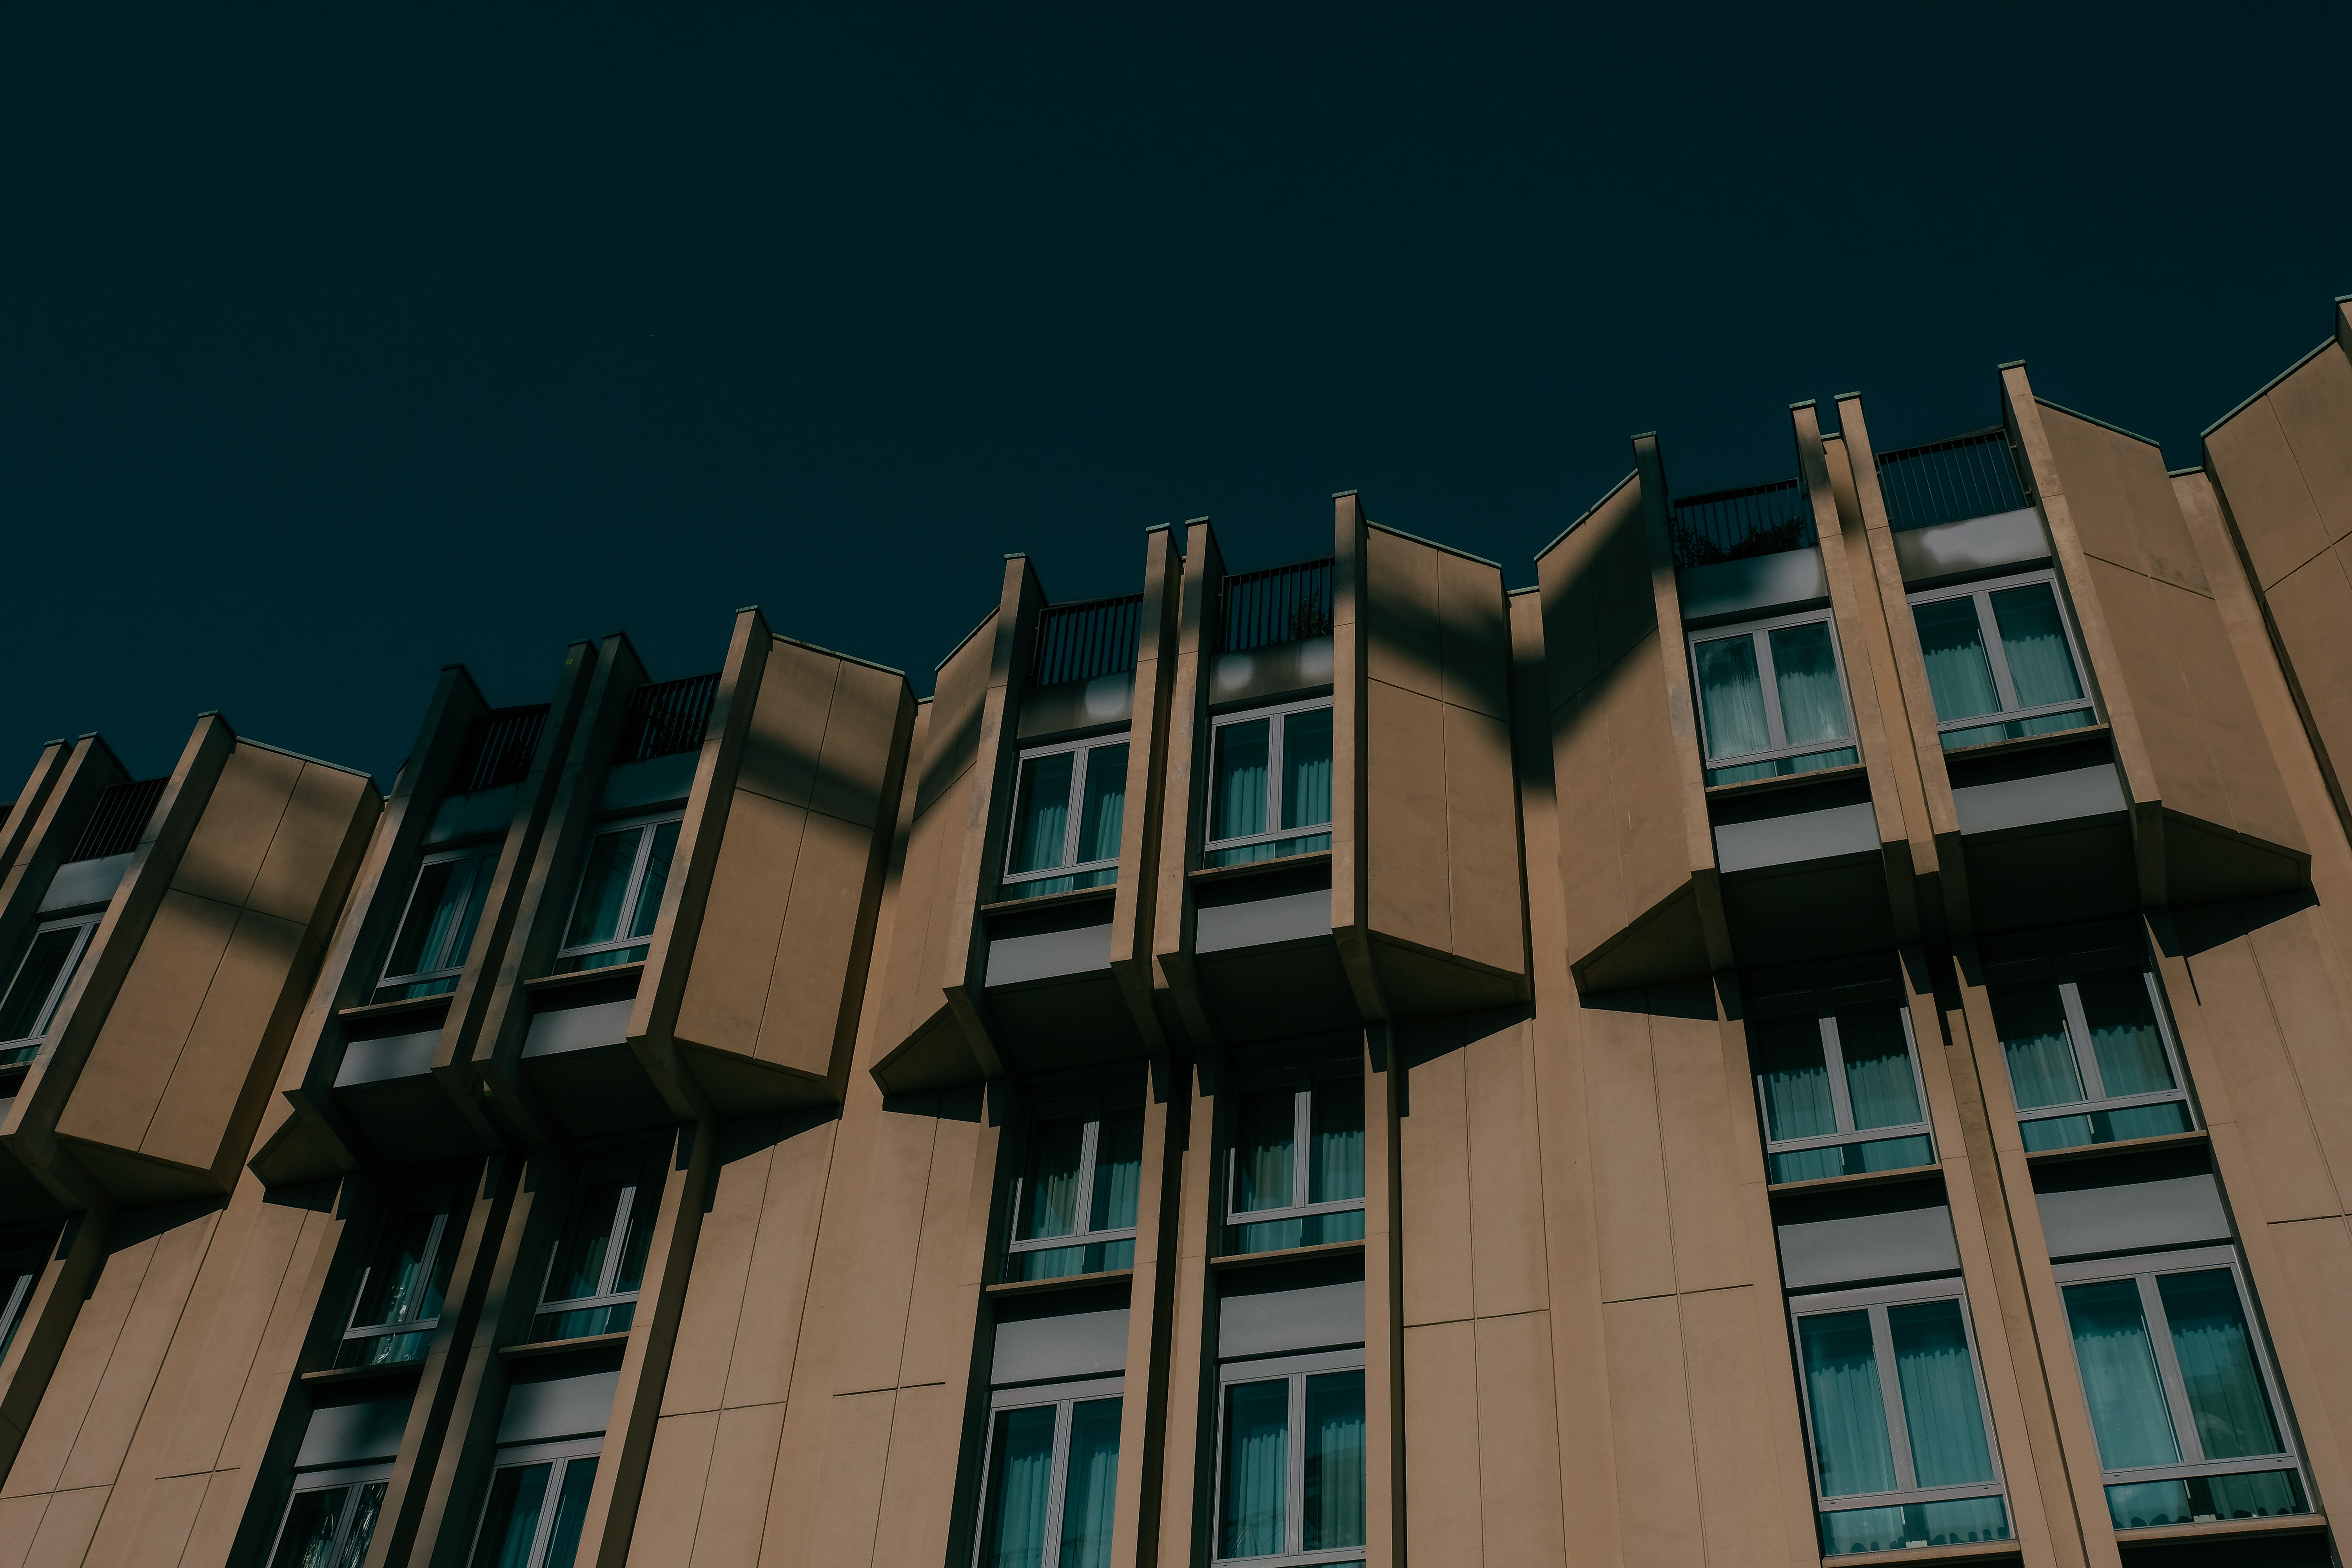
blue, architecture, sky, urban area, green, building, daytime, metropolitan area, facade, apartment, line, city, commercial building, mixed use, residential area, metropolis, house, Material property, real estate, tree, symmetry, window, night, neighbourhood, tower block, condominium, plant, home, corporate headquarters, urban design, brutalist architecture